Keishi Handa

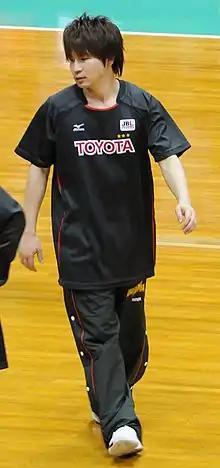

is a former basketball player for Hitachi SunRockers and Toyota Alvark in Japan.